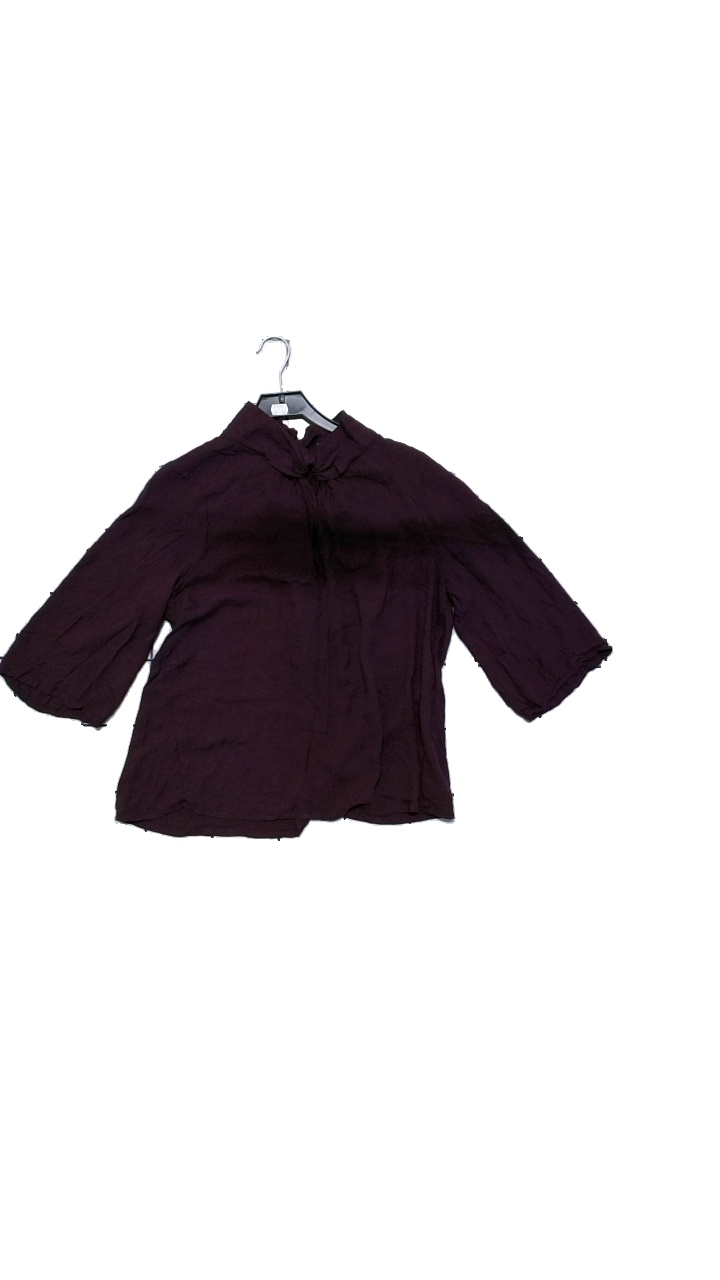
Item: Blouse (Ladies)
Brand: Soaked In Luxury
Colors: Purple
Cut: Regular, Loose, Turtle neck
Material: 100% viscose
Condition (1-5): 5
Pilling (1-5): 3
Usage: Reuse
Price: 50-100